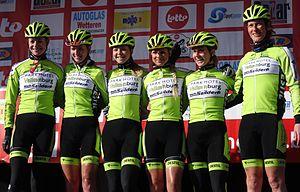
Reportage réalisé le mercredi 4 mars à l'occasion du départ du Samyn des Dames 2015 et du Samyn 2015 à Quaregnon, Belgique.
Parkhotel Valkenburg est une équipe cycliste féminine basée aux Pays-Bas. Elle a fait partie de la même structure que l'équipe masculine homonyme. Elle est dirigée par Esra Tromp.